El Disco Duro

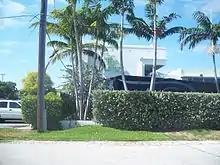

"El Disco Duro" (originally titled "King Daddy II: Elemento DY") was going to be the sequel of his previous mixtape "King Daddy", released in October 2013, which became the first digital-only Latin album that managed to rank within the top 10 on the US Top Latin Albums chart. Two months after the release of "King Daddy", Daddy Yankee announced that there was going to be a physical version of the album, with exclusive bonus tracks, planned to be released during 2014, but it was not published after all.